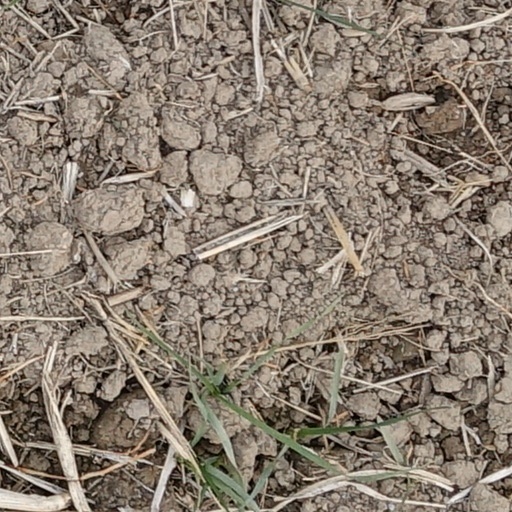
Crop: wheat